Christopher W. Murray

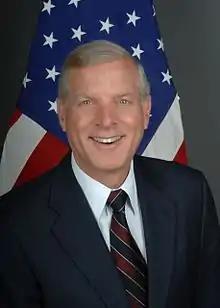
Christopher W Murray ambassador

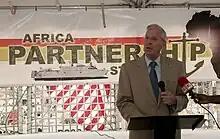
US Navy 110719-N-XK513-157 U.S. Ambassador to the Republic of the Congo Christopher W. Murray delivers remarks aboard High Speed Vessel Swift (HSV

Christopher W. Murray (born 1953) was the United States Ambassador to the Republic of the Congo from 2010 until 2013.